Samuel Rolle (died 1647)

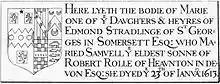
Monumental brass to Marie Stradling, Rolle's first wife. Church of St Stephens by Saltash, Cornwall

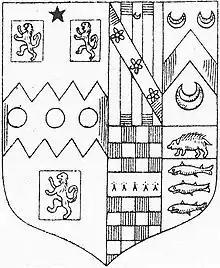
Detail from the Marie Stradling brass

A monumental brass to Rolle's first wife, Marie Stradling, survives in the parish church of St Stephen-by-Saltash, Cornwall, affixed to the wall at the east end of the north aisle, formerly on the floor by the altar. The inscription reads: